Isotopes of californium

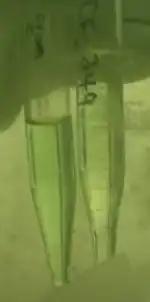

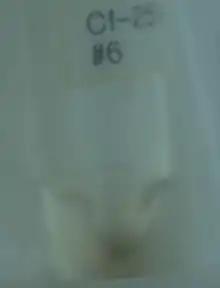

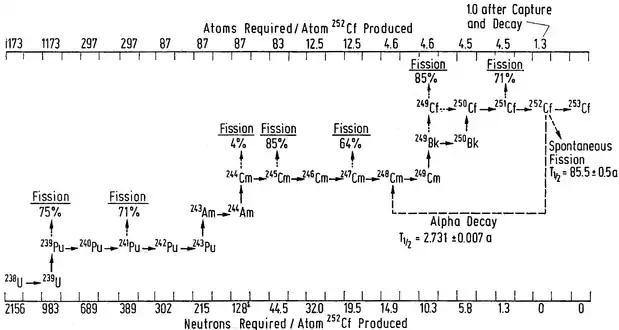
Californium-252 production diagram

Californium-252 (Cf-252, Cf) undergoes spontaneous fission with a branching ratio of 3.09% and is used in small neutron sources. Fission neutrons have an energy range of 0 to 13 MeV with a mean value of 2.3 MeV and a most probable value of 1 MeV.